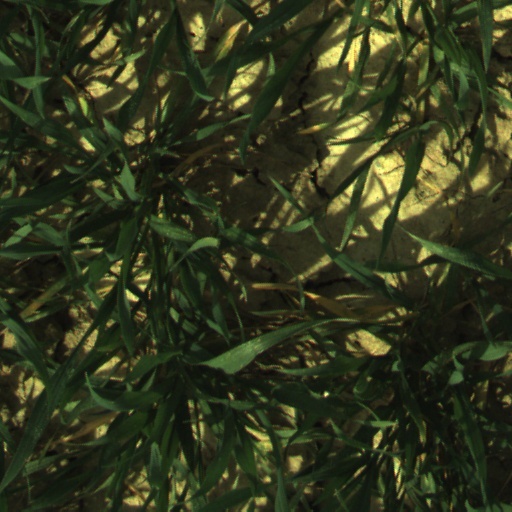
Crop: wheat